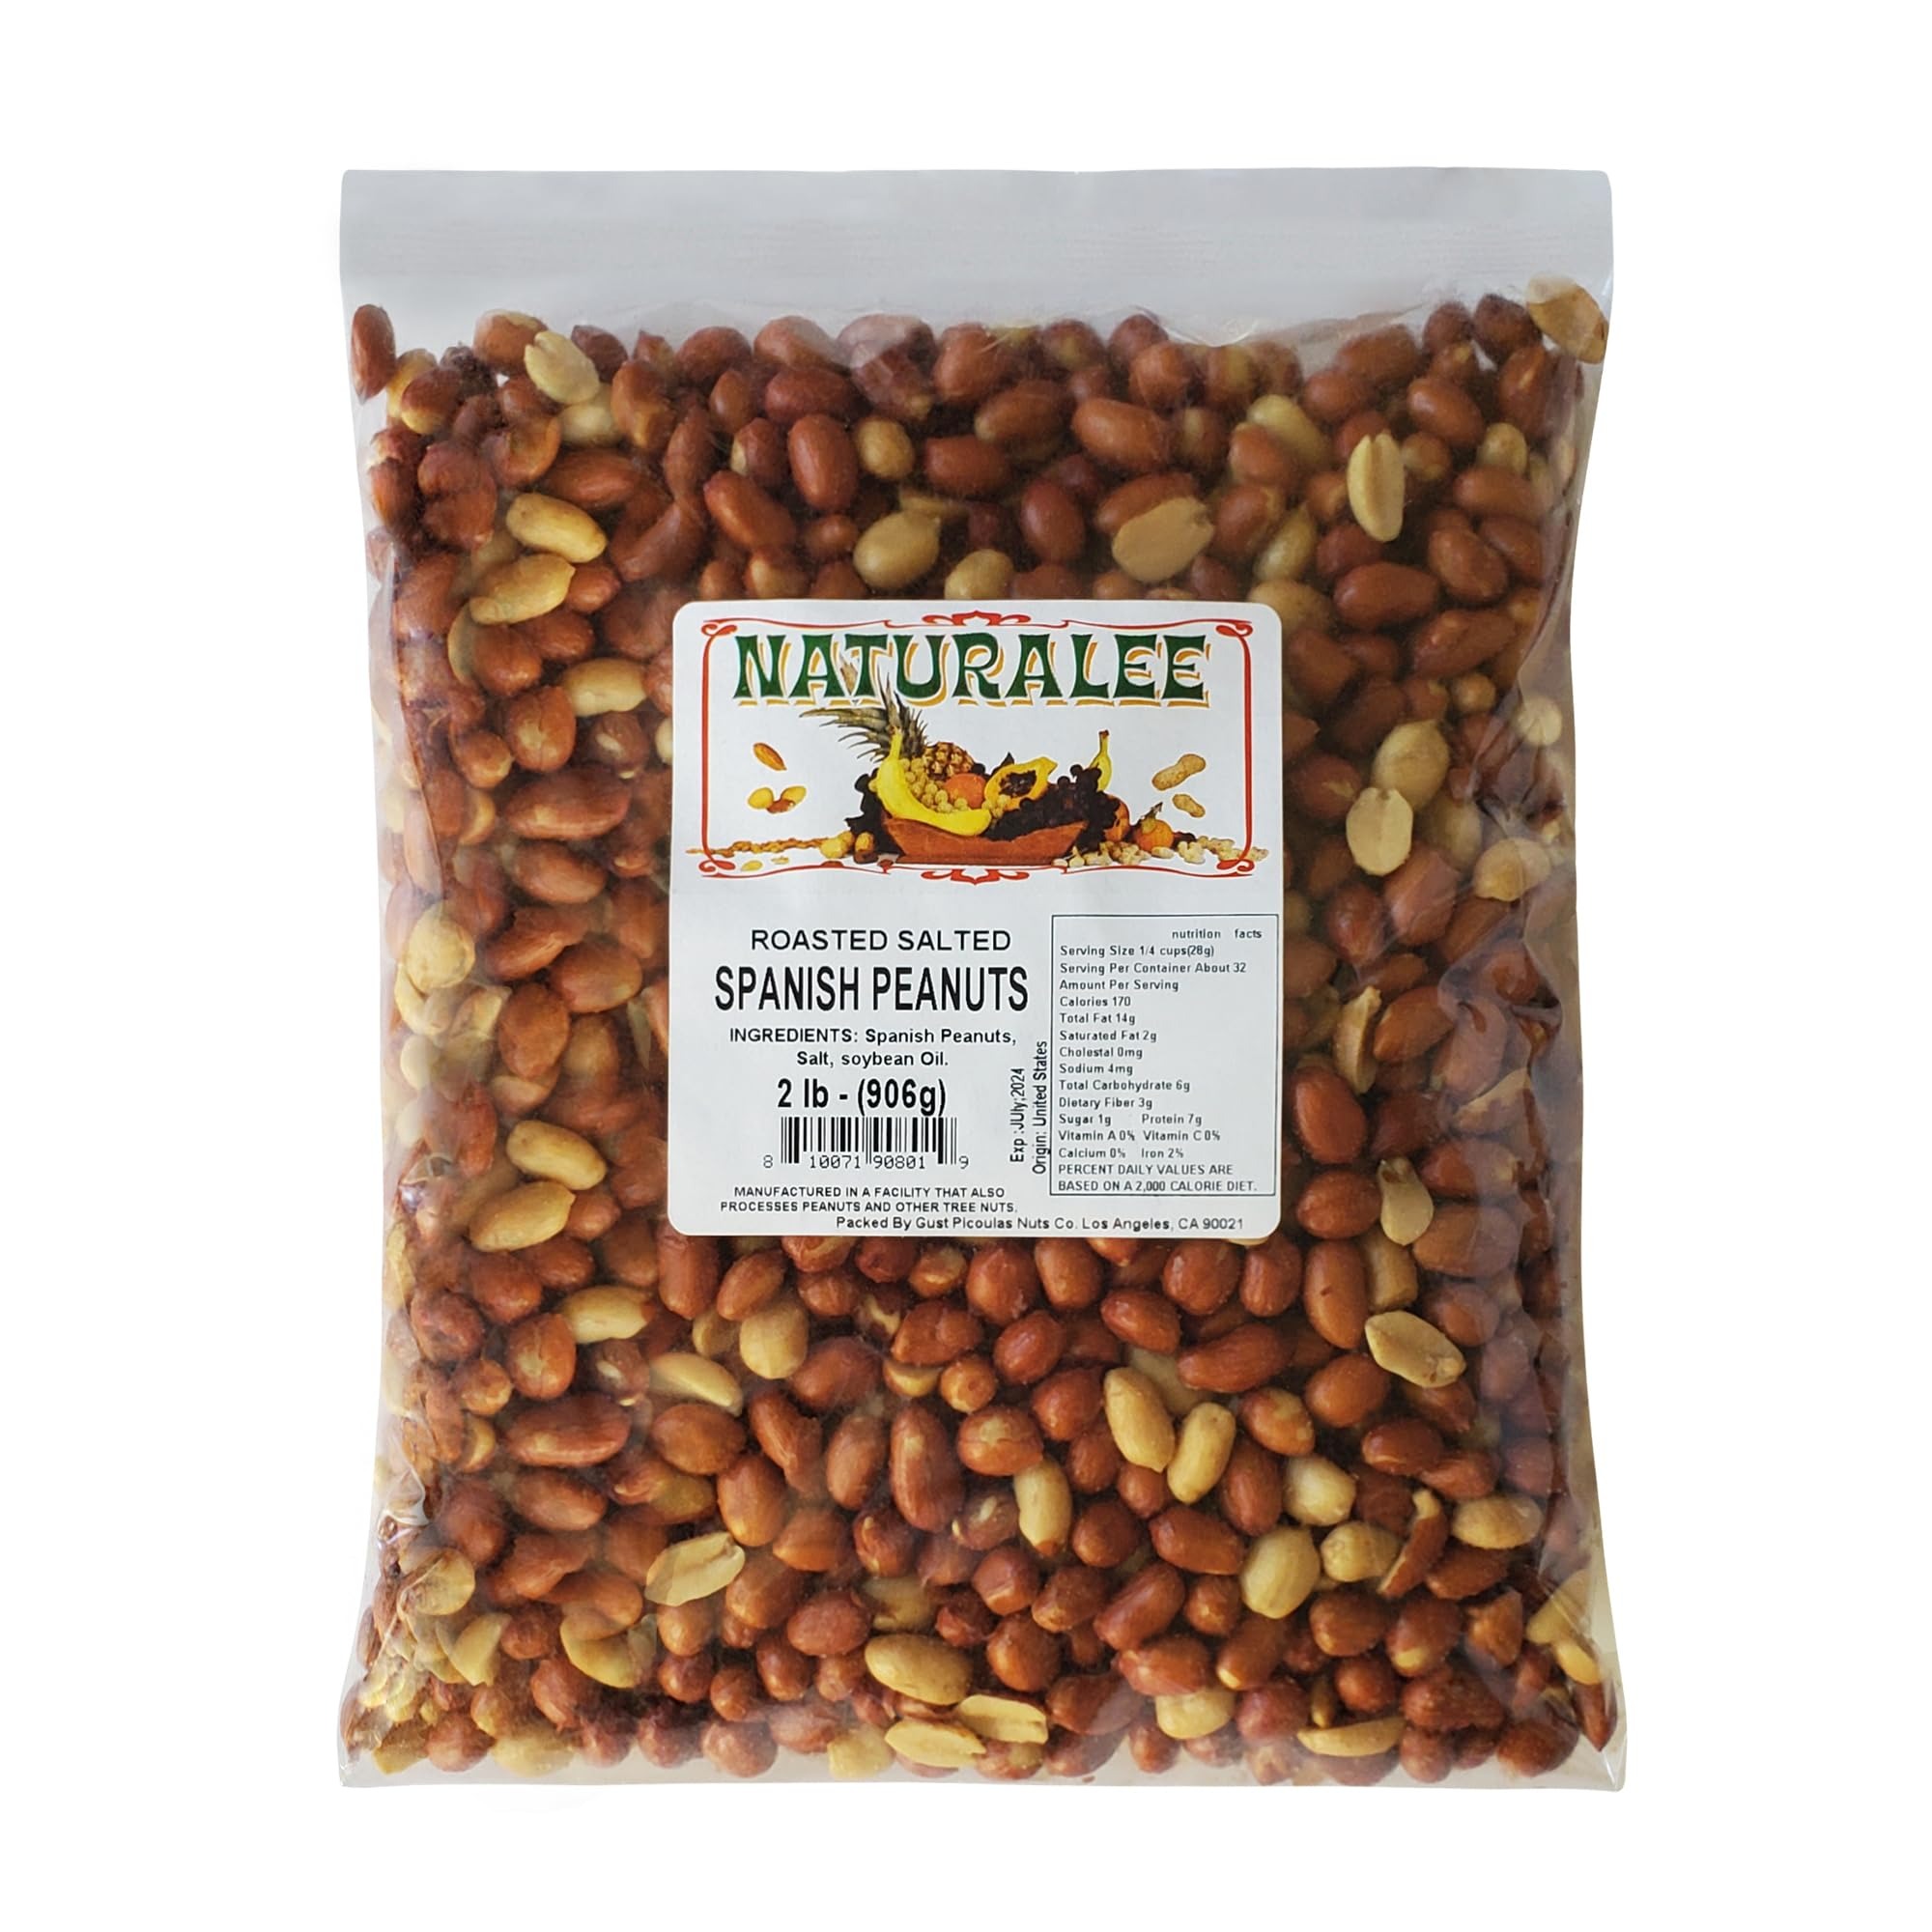
Item Name: Naturalee Peanuts, With Skin Spanish Peanuts 2 lbs - Roasted & Salted - Heart Health, High Protein
Bullet Point 1: HEALTHY: High protein, heart healthy snack
Bullet Point 2: PRODUCT OF USA: Proudly grown by American farmers
Bullet Point 3: NATURAL: Gluten free and vegan, perfect for all diets. Roasted in SOYBEAN oil
Bullet Point 4: QUALITY: Naturalee peanuts are made with the highest quality standards
Bullet Point 5: Since 1906, Naturalee has been serving the community and bringing delicious, nutricious peanuts from our home to yours
Value: 32.0
Unit: Ounce

Price: 24.68